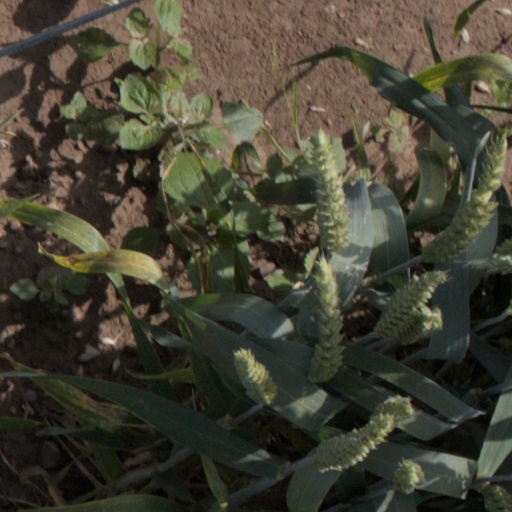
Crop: wheat